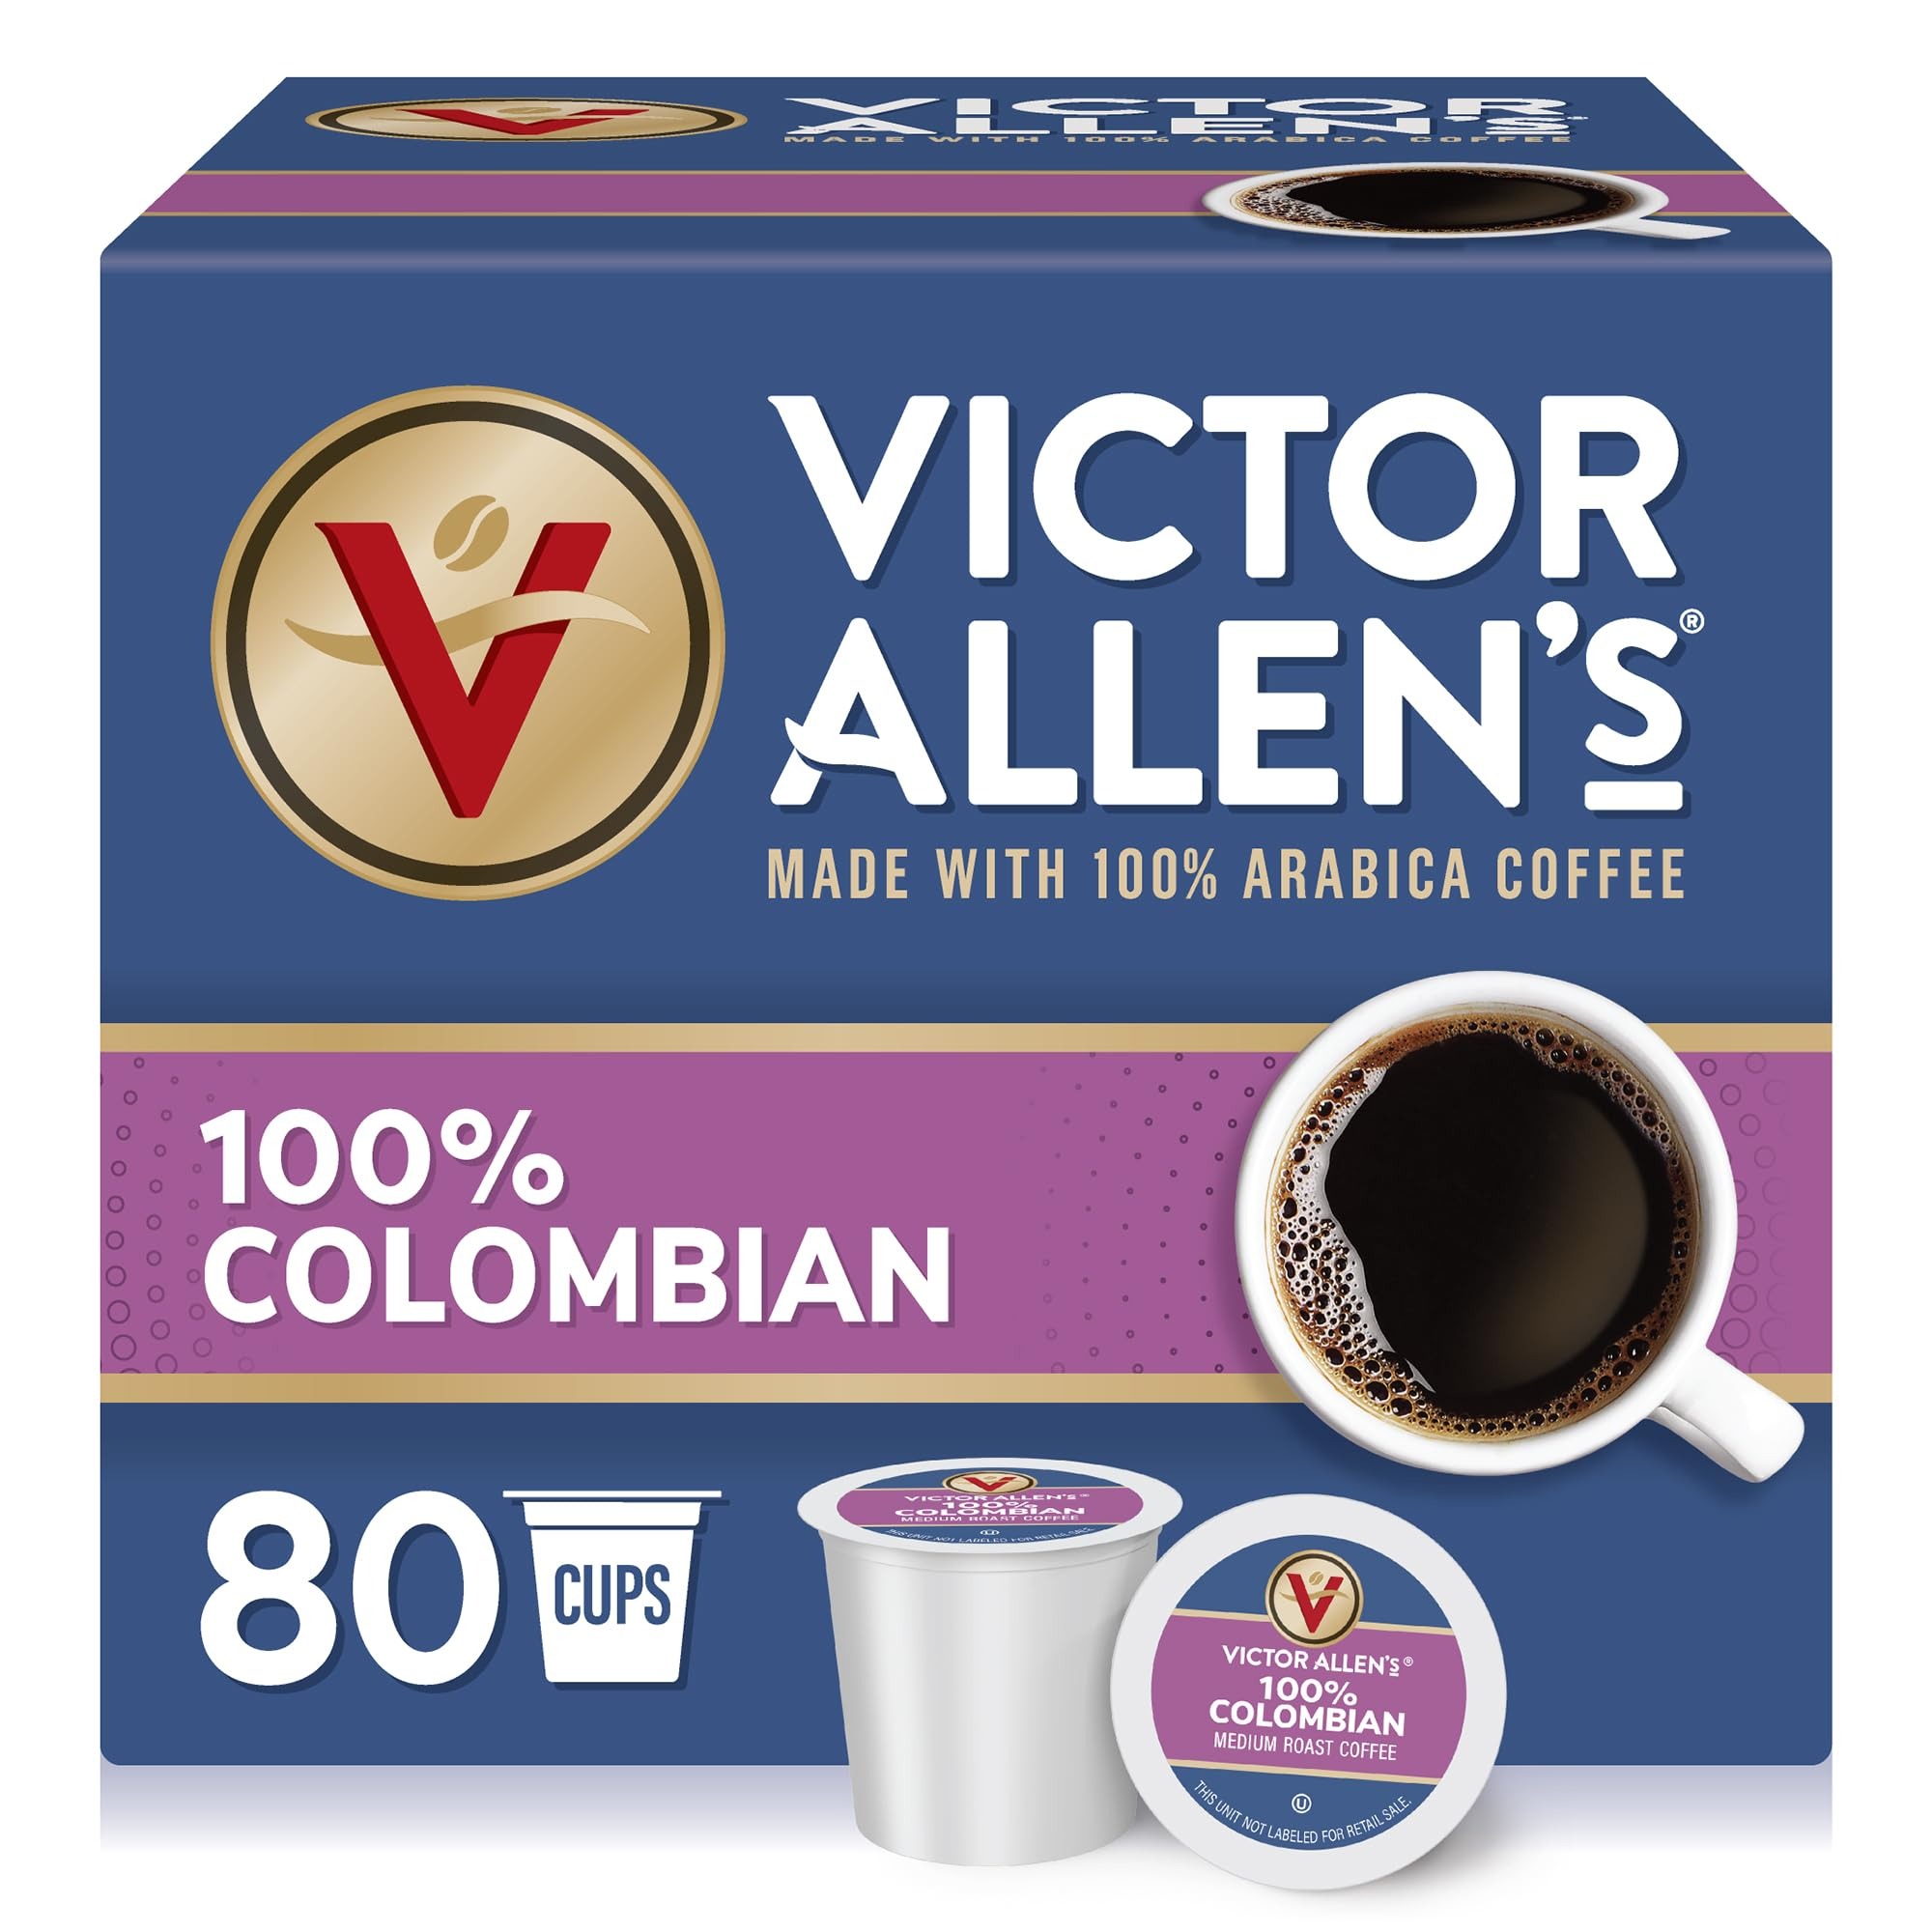
Item Name: Victor Allen's Coffee 100% Colombian, Medium Roast, 80 Count, Single Serve Coffee Pods for Keurig K-Cup Brewers
Bullet Point 1: Contains 1 box of 80 pods of Victor Allen's 100% Colombian Single Serve Coffee Pods (80 pods total)
Bullet Point 2: Roast and Flavor: Medium Roast. Full body, smooth and robust. Lively and bright, starting rich and warmly aromatic—but landing softly with its mild acidity
Bullet Point 3: Victor Allen’s Coffee offers a wide selection of coffee choices from light, medium and dark roasts to everyday and seasonal flavors, in bagged, single serve and ready to drink.
Bullet Point 4: Brand Story: Since 1979 Victor Allen has been proud to bring you high quality, roaster fresh perfection. We source 100% Arabica beans from all over the world and use precision roasting techniques to guarantee the very best coffee
Bullet Point 5: This product is 100% Gluten Free, Non-GMO and certified Kosher-OU (Pareve).
Bullet Point 6: Brewing recommendations: Load your single serve cup into your brewer, next select the 8 fl oz setting on your brewer for best taste, press brew. To prevent dripping upon completion of brewing carefully tilt the single serve cup upon removal from your single serve coffee brewer. Enjoy your precision roasted Victor Allen’s Coffee!
Bullet Point 7: For use in all single serve coffee makers, including Keurig 2.0. Single Serve coffee pods for Keurig K-Cup Coffee makers. Keurig is a registered trademark of KEURIG GREEN MOUNTAIN, INC. K-Cups is a registered trademark of KEURIG GREEN MOUNTAIN, INC.
Bullet Point 8: Ingredients: 100% Arabica coffee
Bullet Point 9: Caffeine Content: Victor Allen's coffees range from 90-150 mgs per serving
Value: 80.0
Unit: Count

Price: 37.39